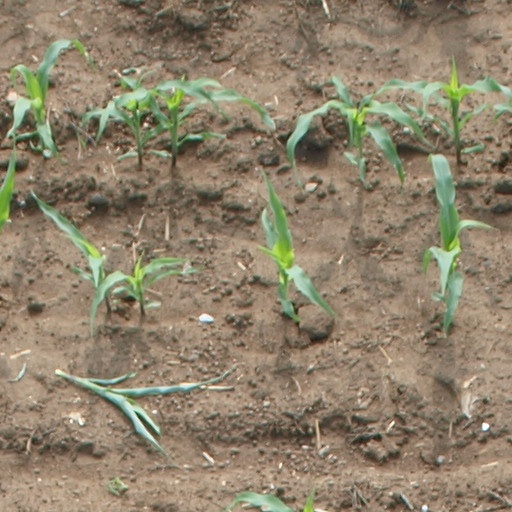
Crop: maize; corn